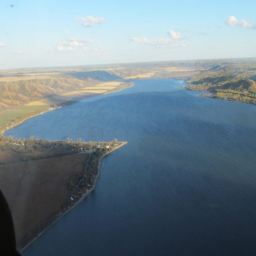
lake from the air , showing a city .